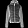
Label: Coat